Quinn Nordin

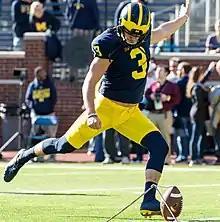
Nordin warming up for a game in 2016

On September 2, 2017, Nordin completed four field goals in his first collegiate start against Florida, including from 55 and 50 yards. He became the first Michigan kicker to hit multiple field goals of 50 yards or more in the same game. Just one game into his career, Nordin tied for third all-time at Michigan with two made field goals of 50 yards or longer. His 55-yard field goal marked the longest field goal in a collegiate game played at AT&T Stadium in Arlington, Texas, and the longest converted by a Michigan freshman. Following his outstanding performance, Nordin was named the Big Ten Co-Special Teams Player of the Week for the week ending September 4, 2017. On September 16 against Air Force, Nordin matched a Michigan record by going 5-for-5 on his field goal attempts. He also converted both of his point after attempts (PAT) giving him 17 points in the game, falling one short of the Michigan single-game scoring record for a kicker. For his performance, Nordin was named Big Ten Special Teams Player of the Week for the second time on September 18, 2017. Nordin missed his first PAT of the season on October 21, 2017, against the Penn State Nittany Lions.